Upper Dublin School District

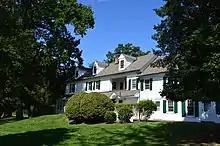
Upper Dublin School District Administration Building, September 2017

Upper Dublin School District is located in Upper Dublin Township, Montgomery County, in the Commonwealth of Pennsylvania.